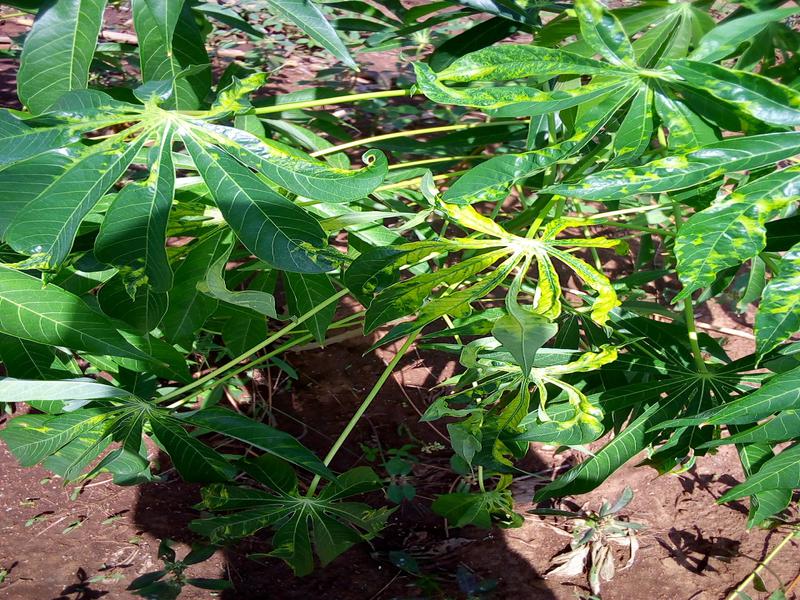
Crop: cassava
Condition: mosaic_disease